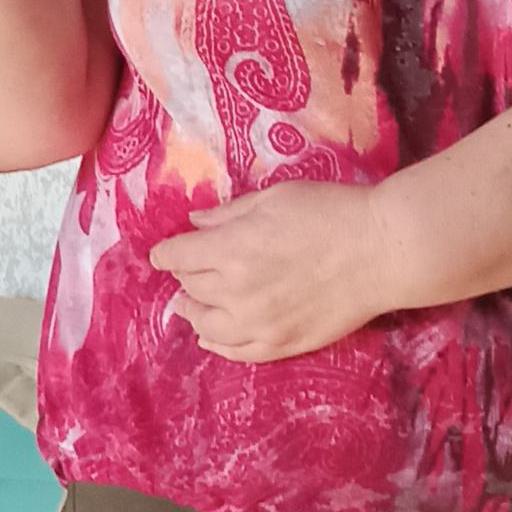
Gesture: no_gesture